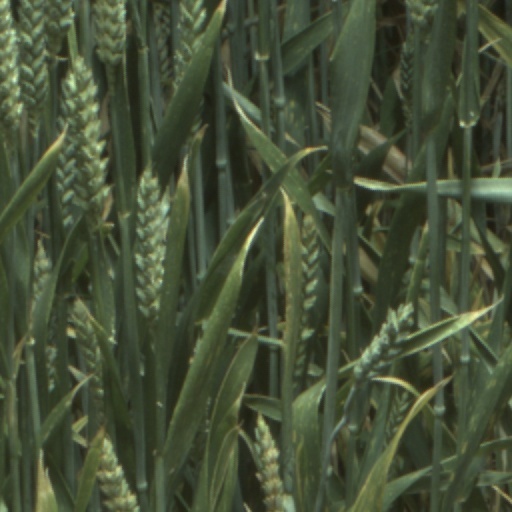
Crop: wheat